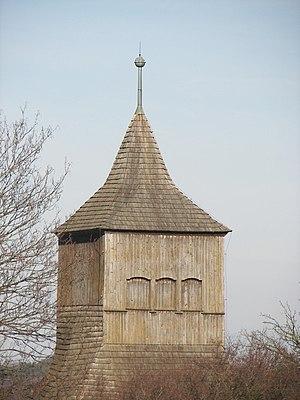
Přelíc est une commune du district de Kladno, dans la région de Bohême-Centrale, en République tchèque. Sa population s'élevait à 389 habitants en 2020.